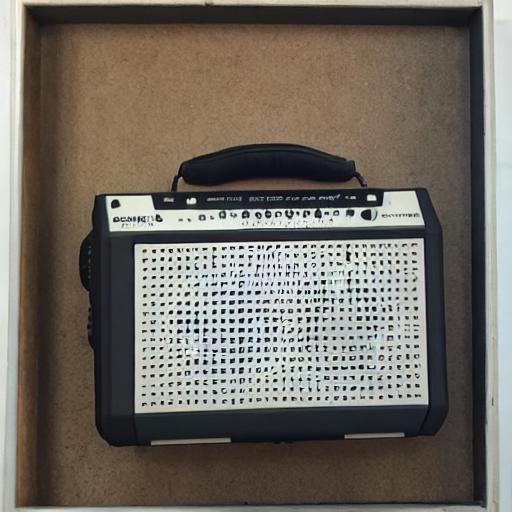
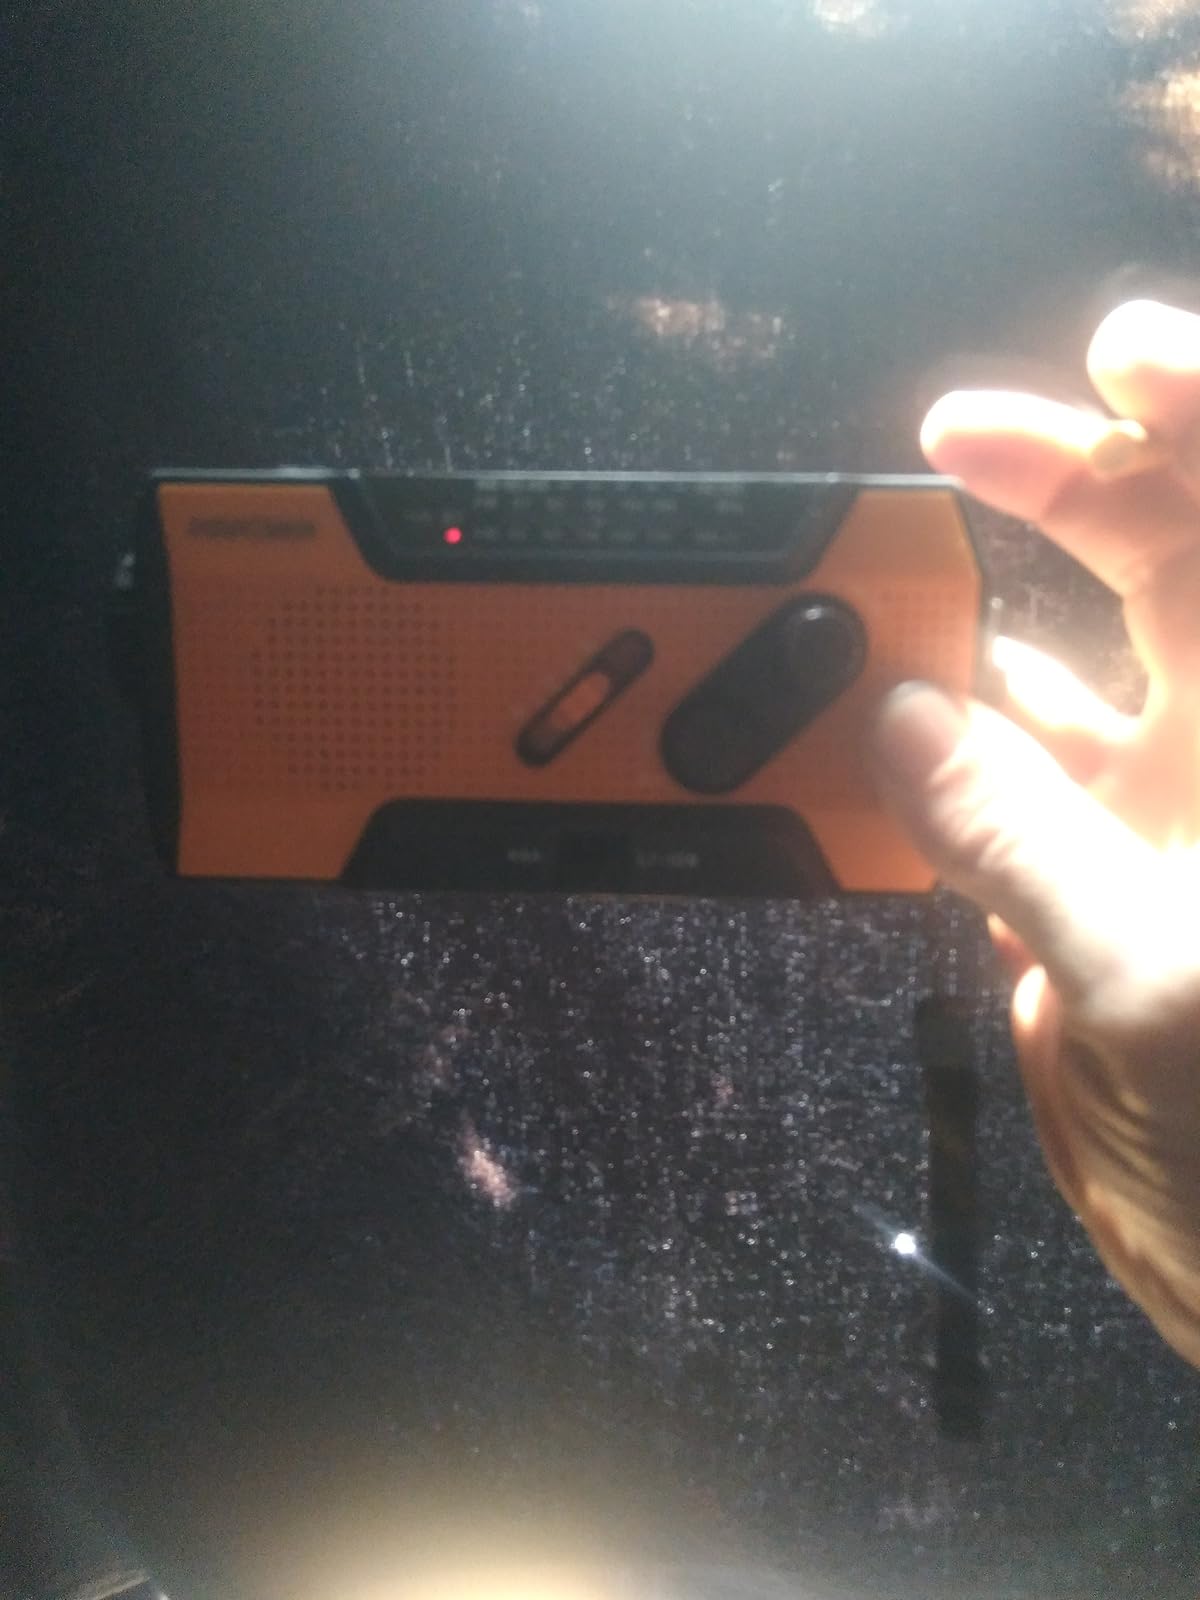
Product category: radio
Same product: no